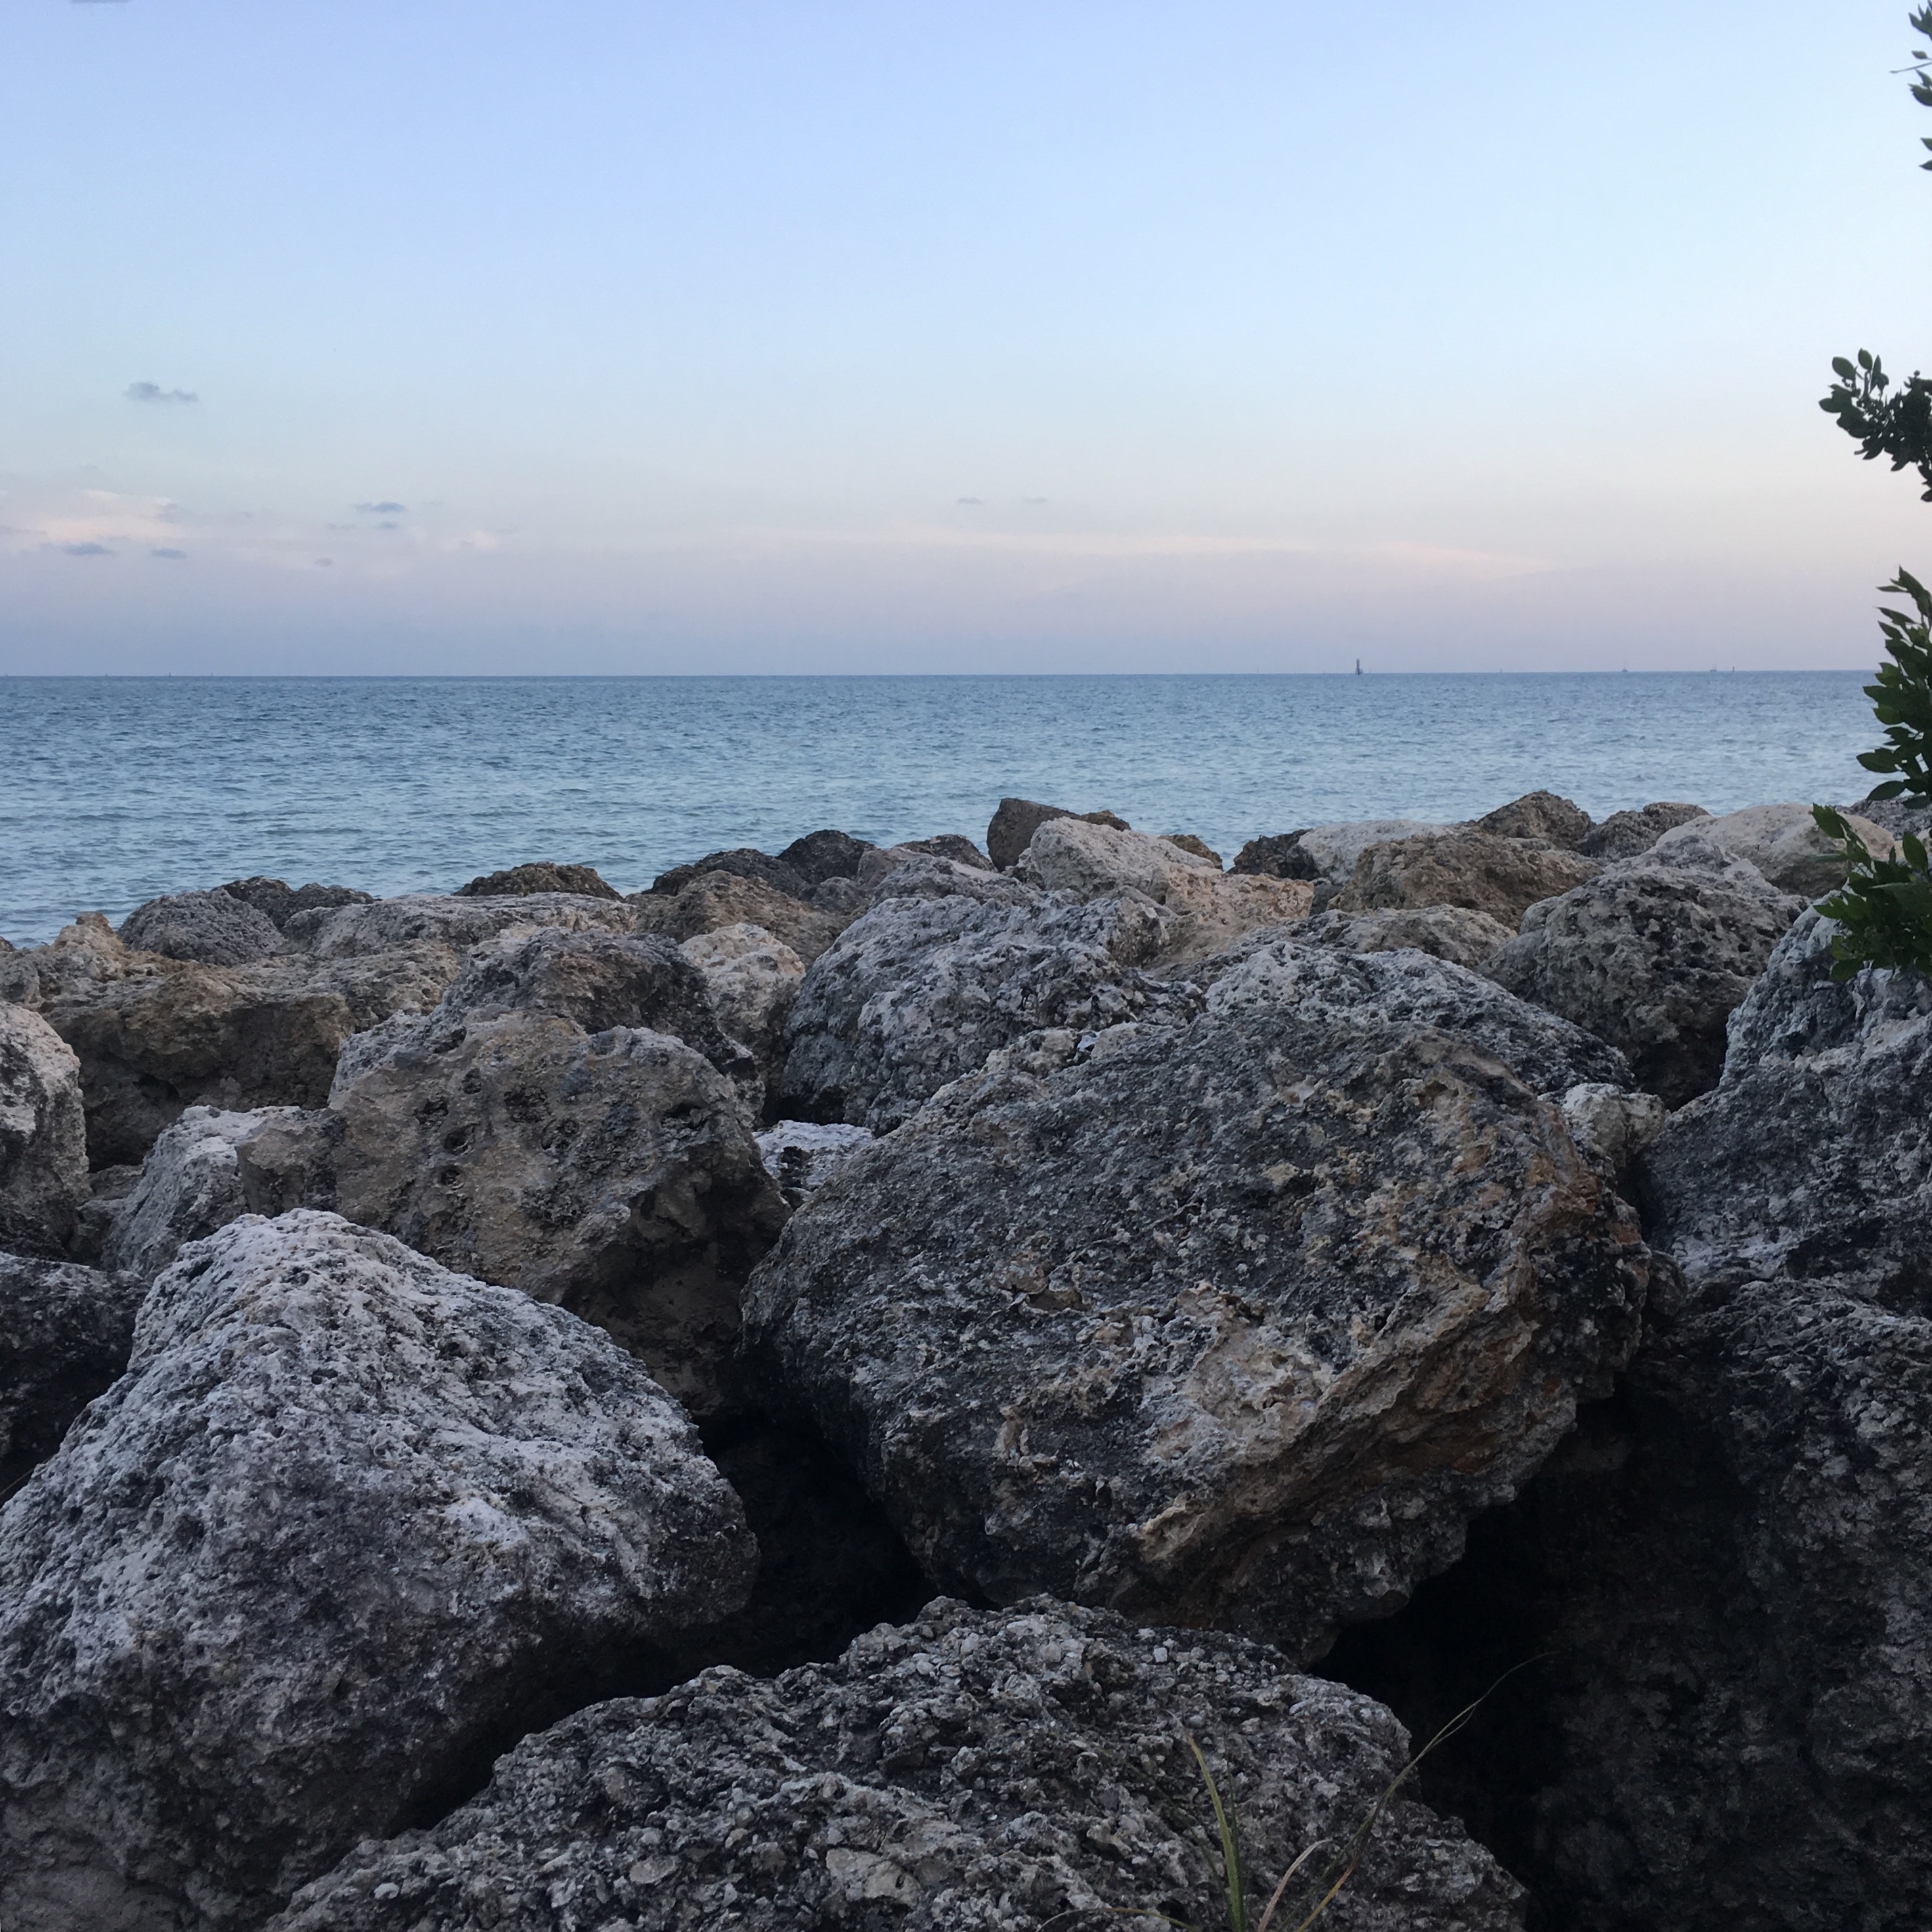
beach, landscape, sea, coast, nature, rock, ocean, horizon, mountain, shore, wave, cliff, cove, bay, terrain, material, geology, cape